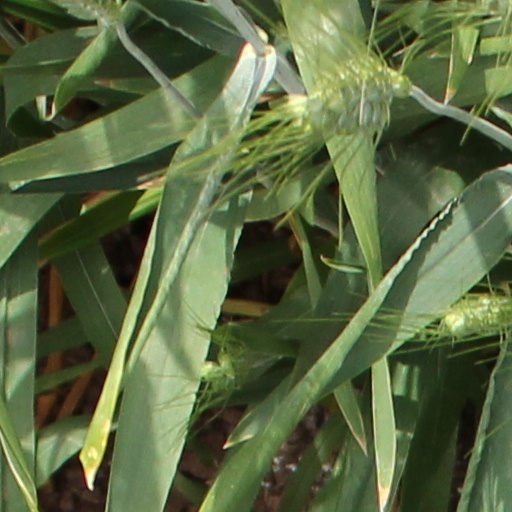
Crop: wheat